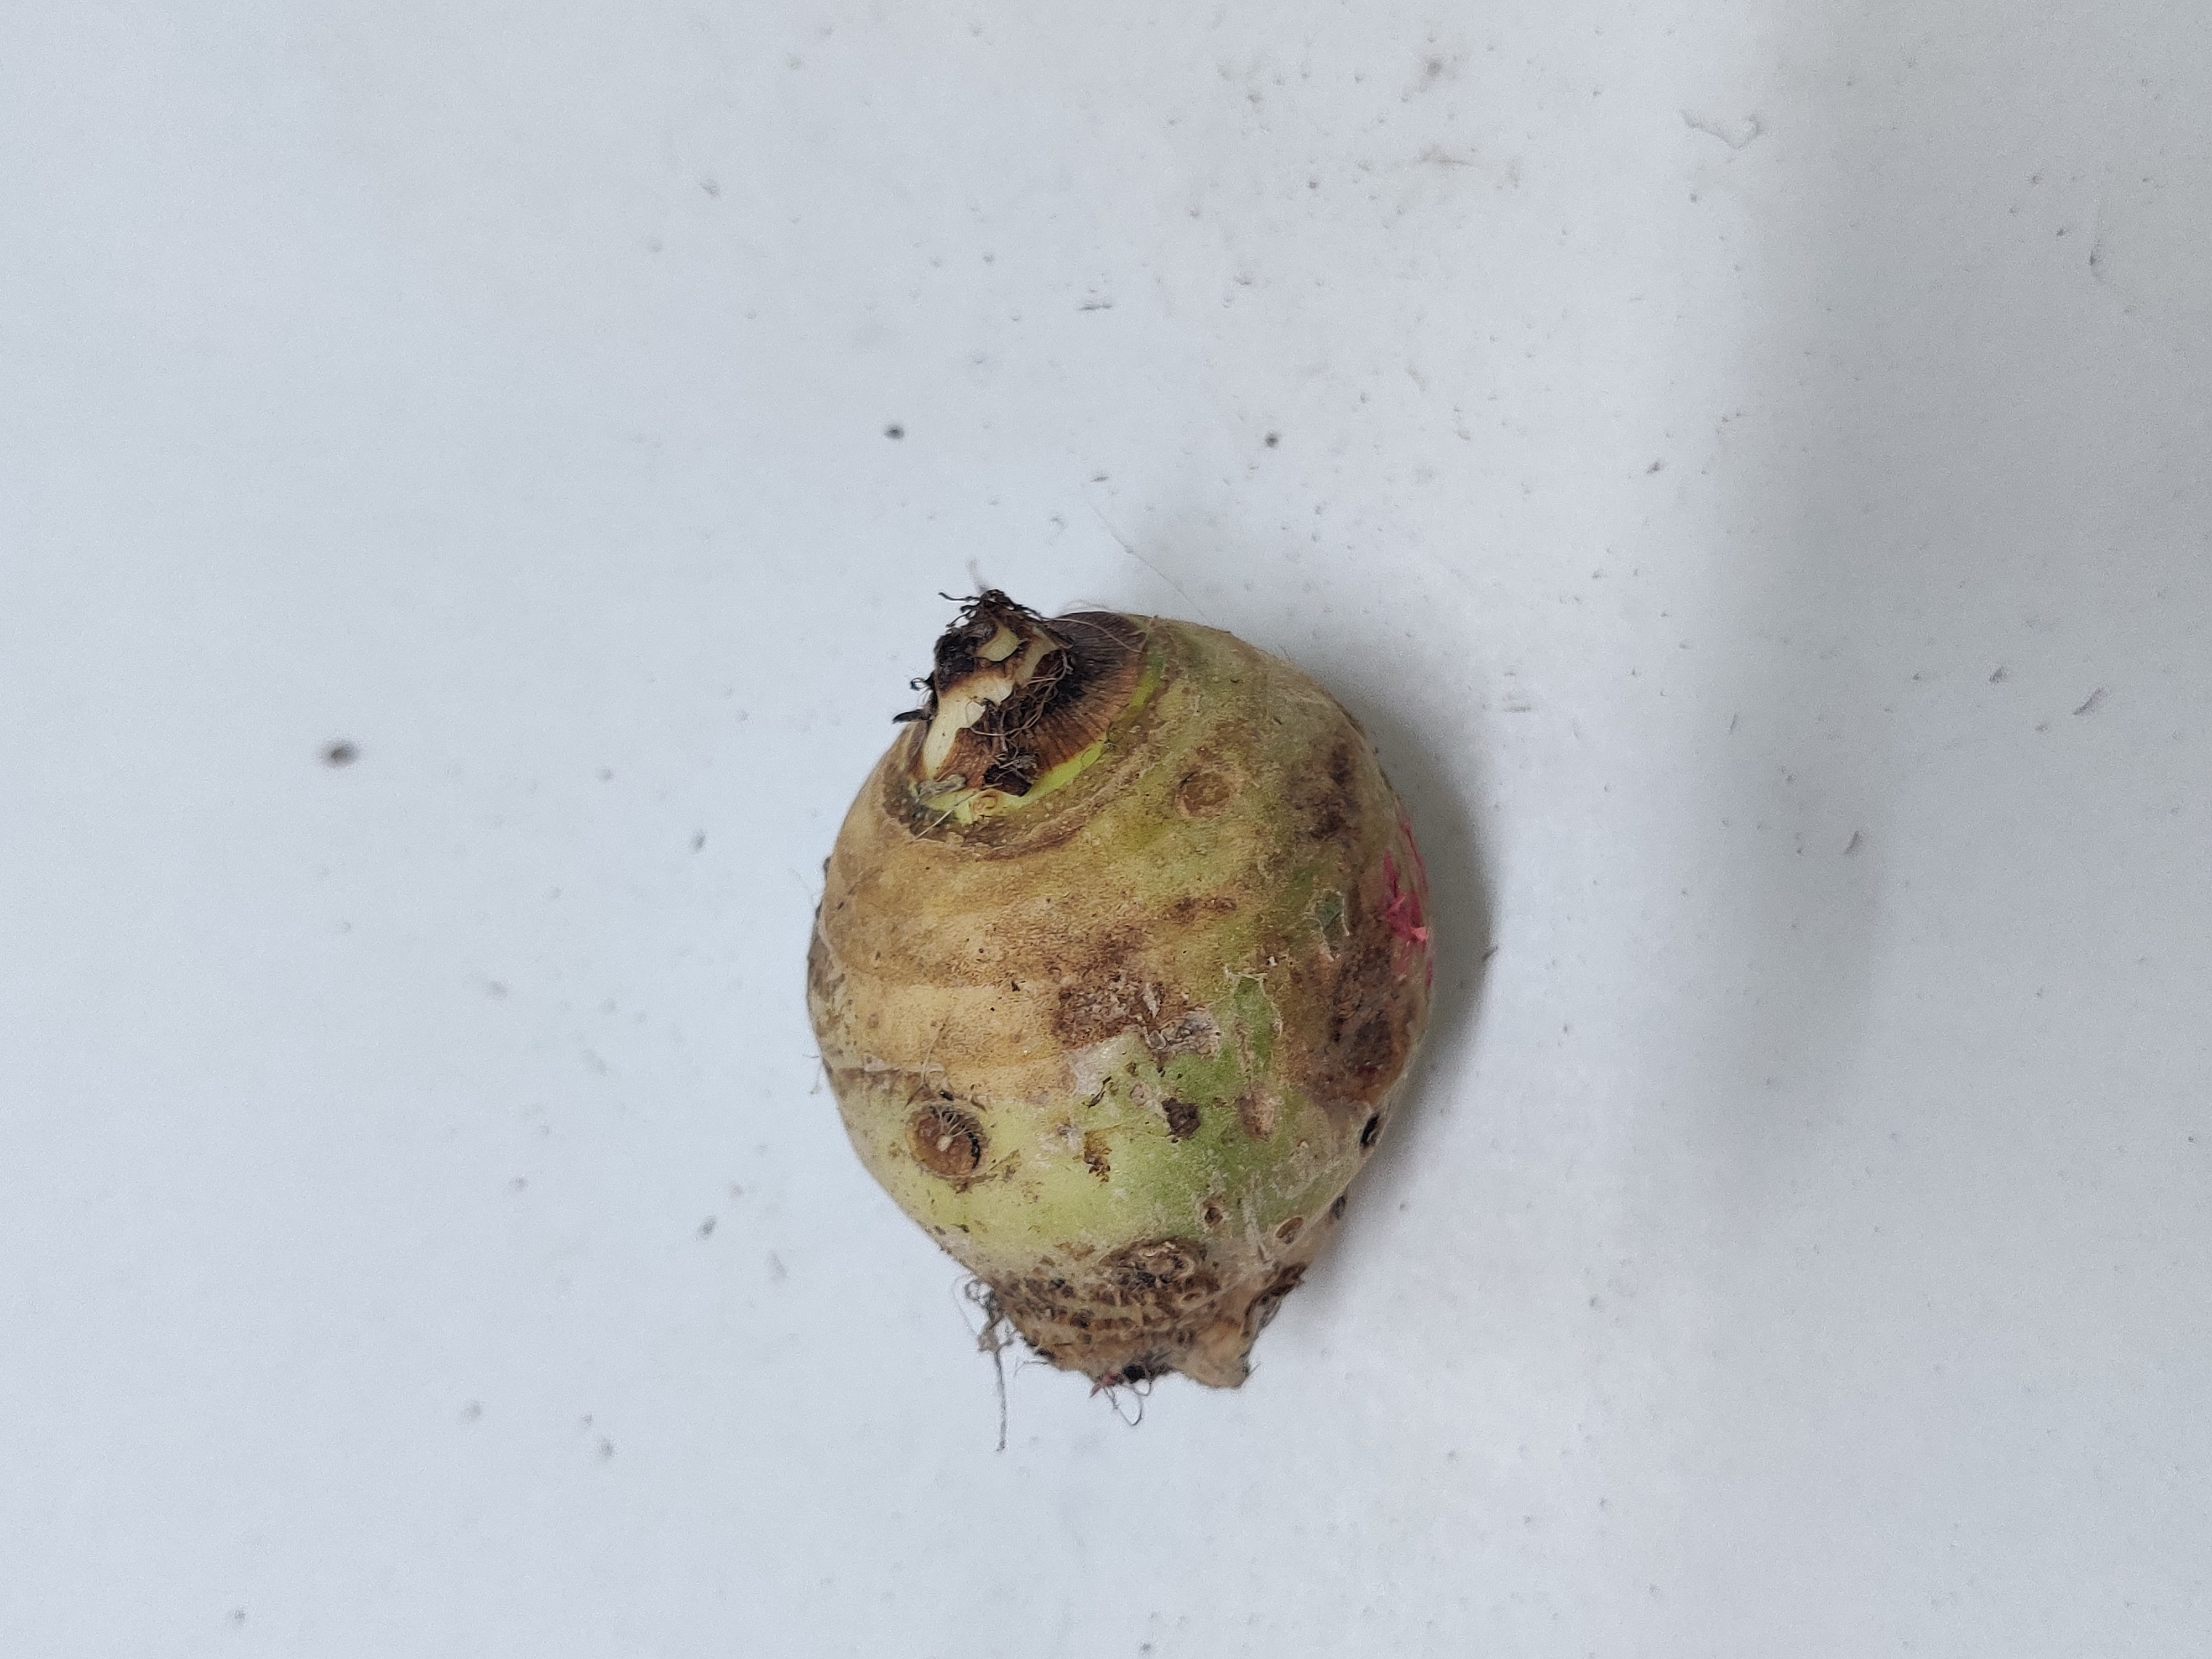
Crop: Taro root
Condition: Severely Damaged